GI Underground Press

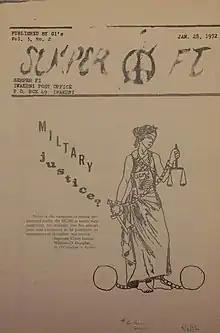
"Semper Fi" cover, January 28, 1972Military justice?

The Marine Corps Air Station Iwakuni in Japan was the major Marine staging area for Marine Aircraft Groups rotating in and out of Vietnam. As a result, it also became the "main center of political activity among troops in Asia". "Semper Fi" was the major GI newspaper at the base and the organization behind it was considered "one of the most consistently successful GI organizations in Asia." It ran from January 1970 to August 1978, with 178 known issues, more than any other active-duty GI produced paper. It was started by Corporals Lonnie Renner and George Bacon, who with several other Marines created a local chapter of the American Servicemen's Union (ASU). They were helped by local members of Beheiren, the Citizen's League for Peace in Vietnam, a Japanese anti-Vietnam War organization. On April 12, 1970, "Semper Fi" and Beheiren organized a joint peace gathering at the traditional Japanese Cherry Blossom Festival. The gathering of approximately fifty Marines and many antiwar Japanese took place under a "large banner bearing a peace symbol and the word 'peace' in English and Japanese." Predictably the local Marine commanders interrogated three Marines they suspected of being members of ASU and, even though nothing illegal had happened, issued punitive transfers and one administrative discharge. As usually happened in these cases, the heavy-handed military response only increased the ranks of rebellious Marines. As two suspected Marine ASU member were being loaded onto a waiting aircraft at the air terminal "they received a rousing send off from some 20 or so sympathetic brothers". Japanese press reports at that time "estimated that the "Semper Fi" organization had 350 active supporters at the base."